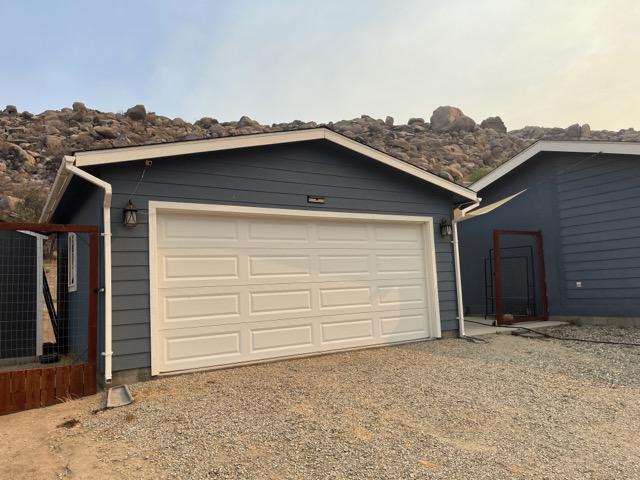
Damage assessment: no_damage